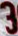
Number: 3